Na Corda Bamba

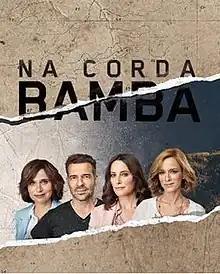
""Há segredos que ficam em família"" (Portuguese)""There are secrets that stay in family"" (English)

Na Corda Bamba (English: "On Thin Ice", literally: "On the Tightrope") is a Portuguese telenovela broadcast and produced by TVI. It is written by Rui Vilhena. The telenovela premiered on September 15, 2019 and ended on May 15, 2020. It is recorded between Lisbon and Madeira.